List of TT Pro League hat-tricks

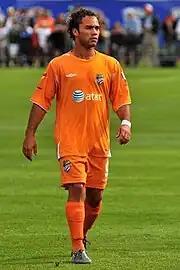
Jonathan Faña scored a beaver-trick (four or more goals) for W Connection against Police in an 8–0 win on 4 September 2009

Since the inception of the Trinidadian football league competition, the TT Pro League, in 1999, more than 100 players have scored three goals (hat-trick) or more in a single match. Twelve players have scored more than three goals in a match (beaver-trick), of these, Titus Elva holds the Pro League record for most goals in a single match with nine.